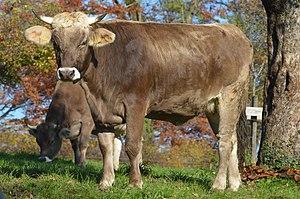
Braunvieh
L'élevage bovin au Canada est issu de la colonisation européenne qui a introduit l'espèce Bos taurus sur le continent américain.